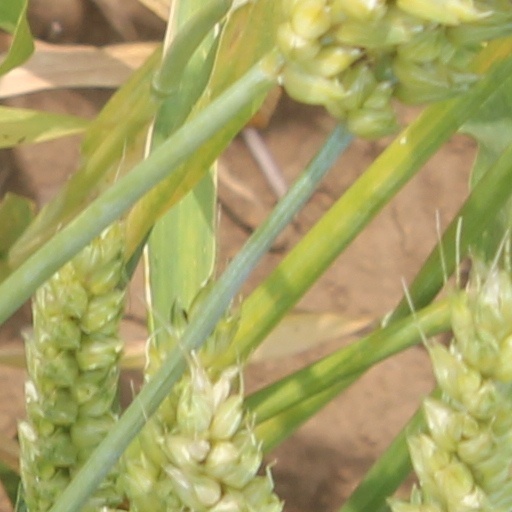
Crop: wheat